Paris bid for the 2012 Summer Olympics

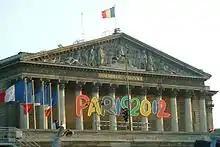
The logo of the Paris 2012 bid on the front of the Assemblée Nationale in Paris

The Paris organizing committee proposed to hold the games from 27 July to 12 August 2012. These dates offer the most favorable climatic conditions for the athletes.